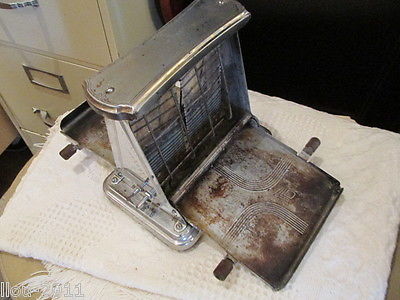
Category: toaster